Every Day Except Christmas

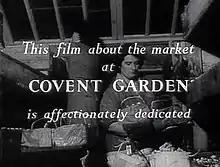
Opening title card

Every Day Except Christmas is a 37-minute documentary film filmed in 1957 at the Covent Garden fruit, vegetable and flower market, which at that point was still located in central London. It was directed by Lindsay Anderson and produced by Karel Reisz and Leon Clore under the sponsorship of Ford of Britain, the first of the company's "Look at Britain" series. It was filmed by Walter Lassally.